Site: brandenburg
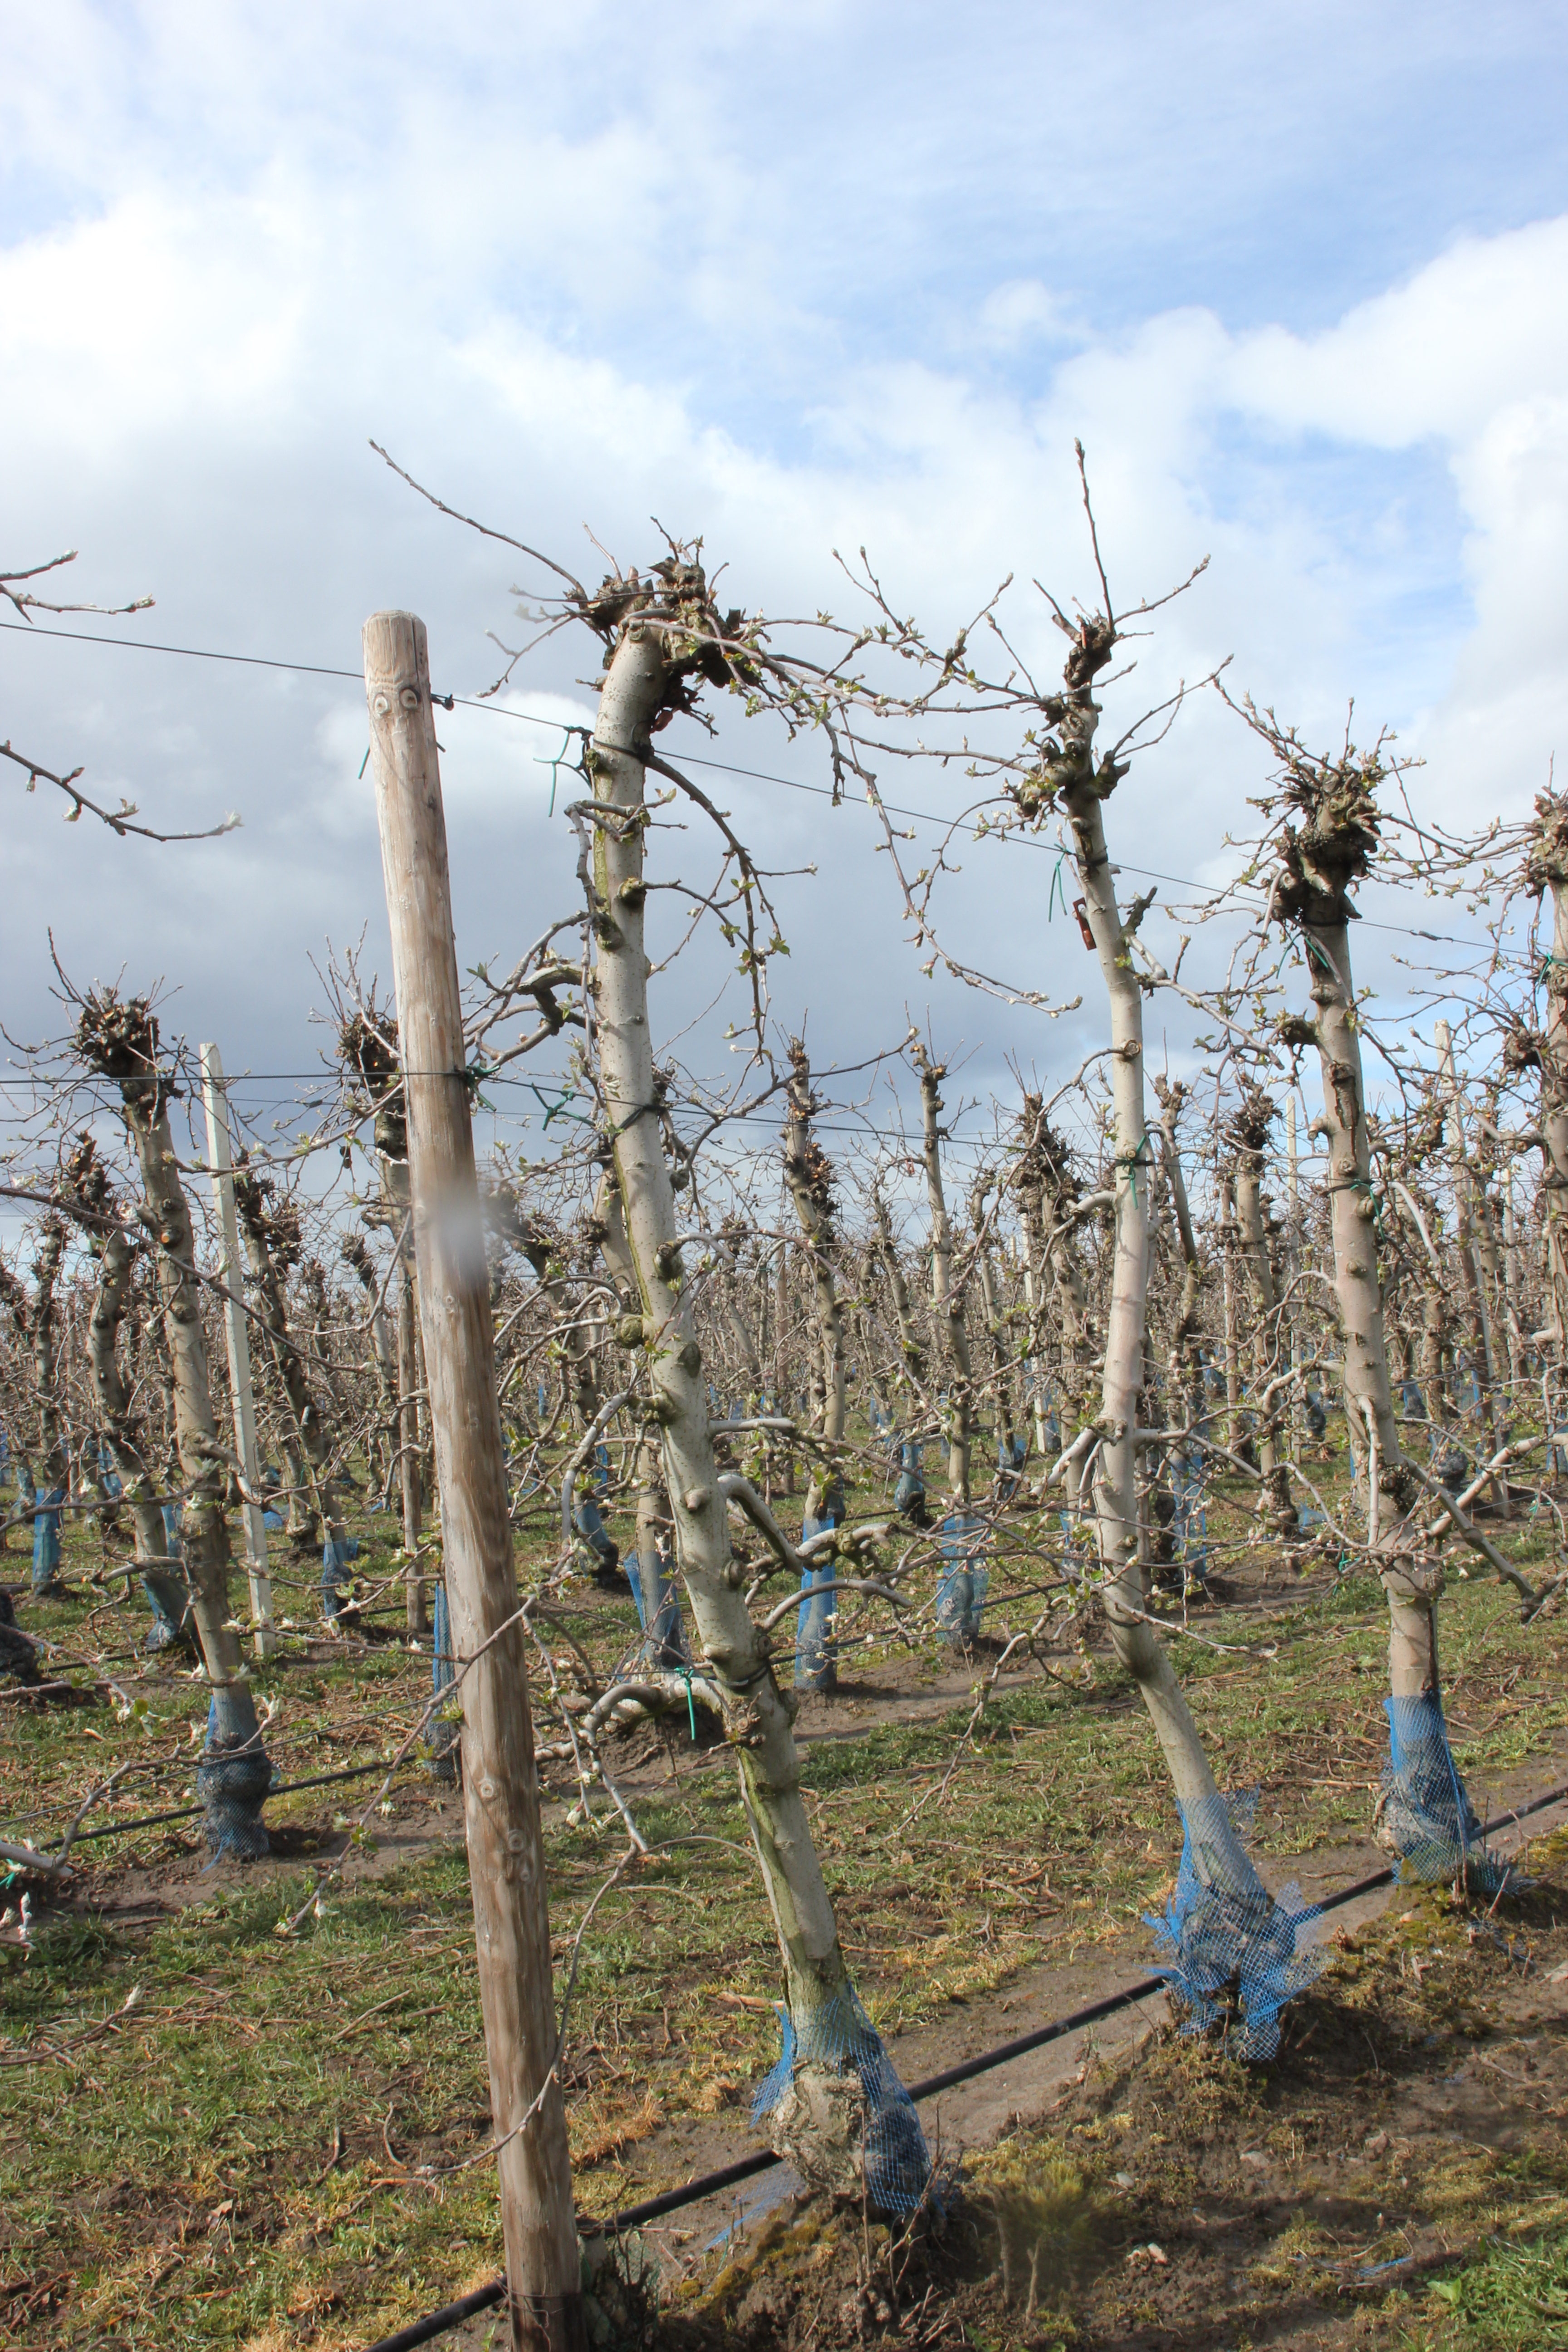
Growth stage (BBCH 55): Inflorescence emergence